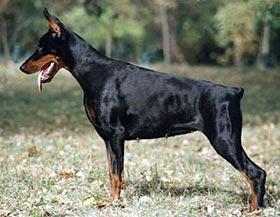
Doberman